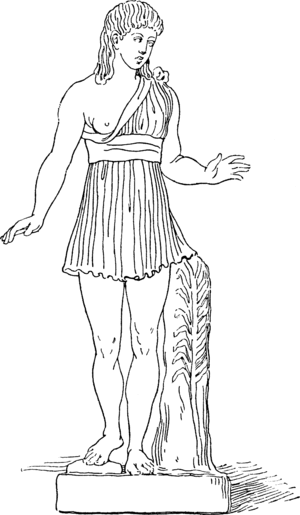
Strophium d'après une statue antique.